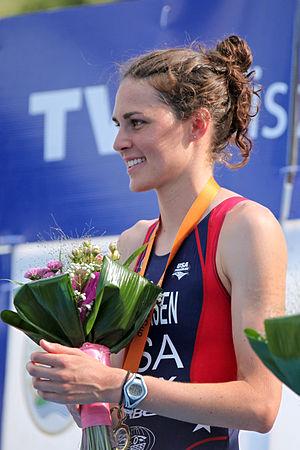
Gwen Rosemary Jorgensen est une triathlète professionnelle américaine, triple championne des États-Unis, double championne du monde et médaillée d'or aux Jeux olympiques de Rio en 2016. Après cette victoire olympique, elle met un terme à sa carrière de triathlète et pratique la course de fond.